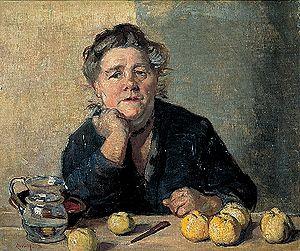
Emma Rose Mead, née le 4 décembre 1867 et morte fin mars 1946, est une portraitiste d'origine britannique. Durant sa carrière, elle expose ses œuvre à l'exposition d'été de la Royal Academy. Mead est aussi une collègue du peintre britannique Augustus John. Artiste prolifique, elle s'essaye dans plusieurs domaines de la peinture : elle réalise paysages, scènes de rue, natures mortes et études pour fleurs à côté de ses portraits, peignant aussi bien des huiles sur toiles que des aquarelles sur papier.